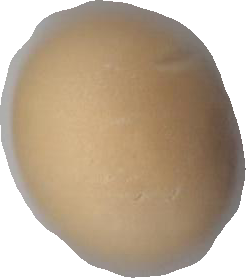
Variety: Grobogan